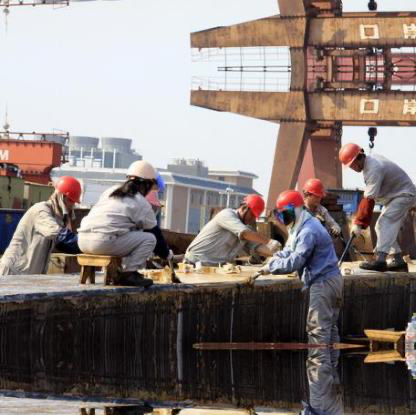
Objects in the image:
label: helmet
label: helmet
label: helmet
label: helmet
label: helmet
label: helmet